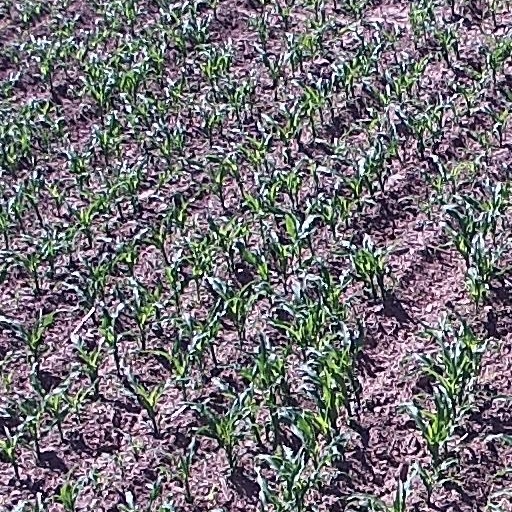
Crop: maize; corn